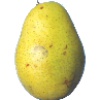
Label: pear_monster